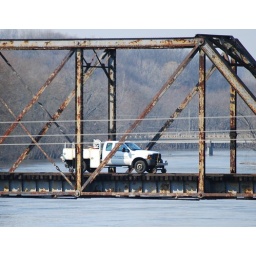
Mid-Michigan rail truck crossing the grand river in Lowell Michigan